Dublin Township, Fulton County, Pennsylvania

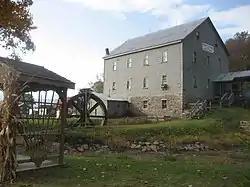
The historic grist mill at Burnt Cabins

The Burnt Cabins Gristmill Property and Burnt Cabins Historic District are listed on the National Register of Historic Places.